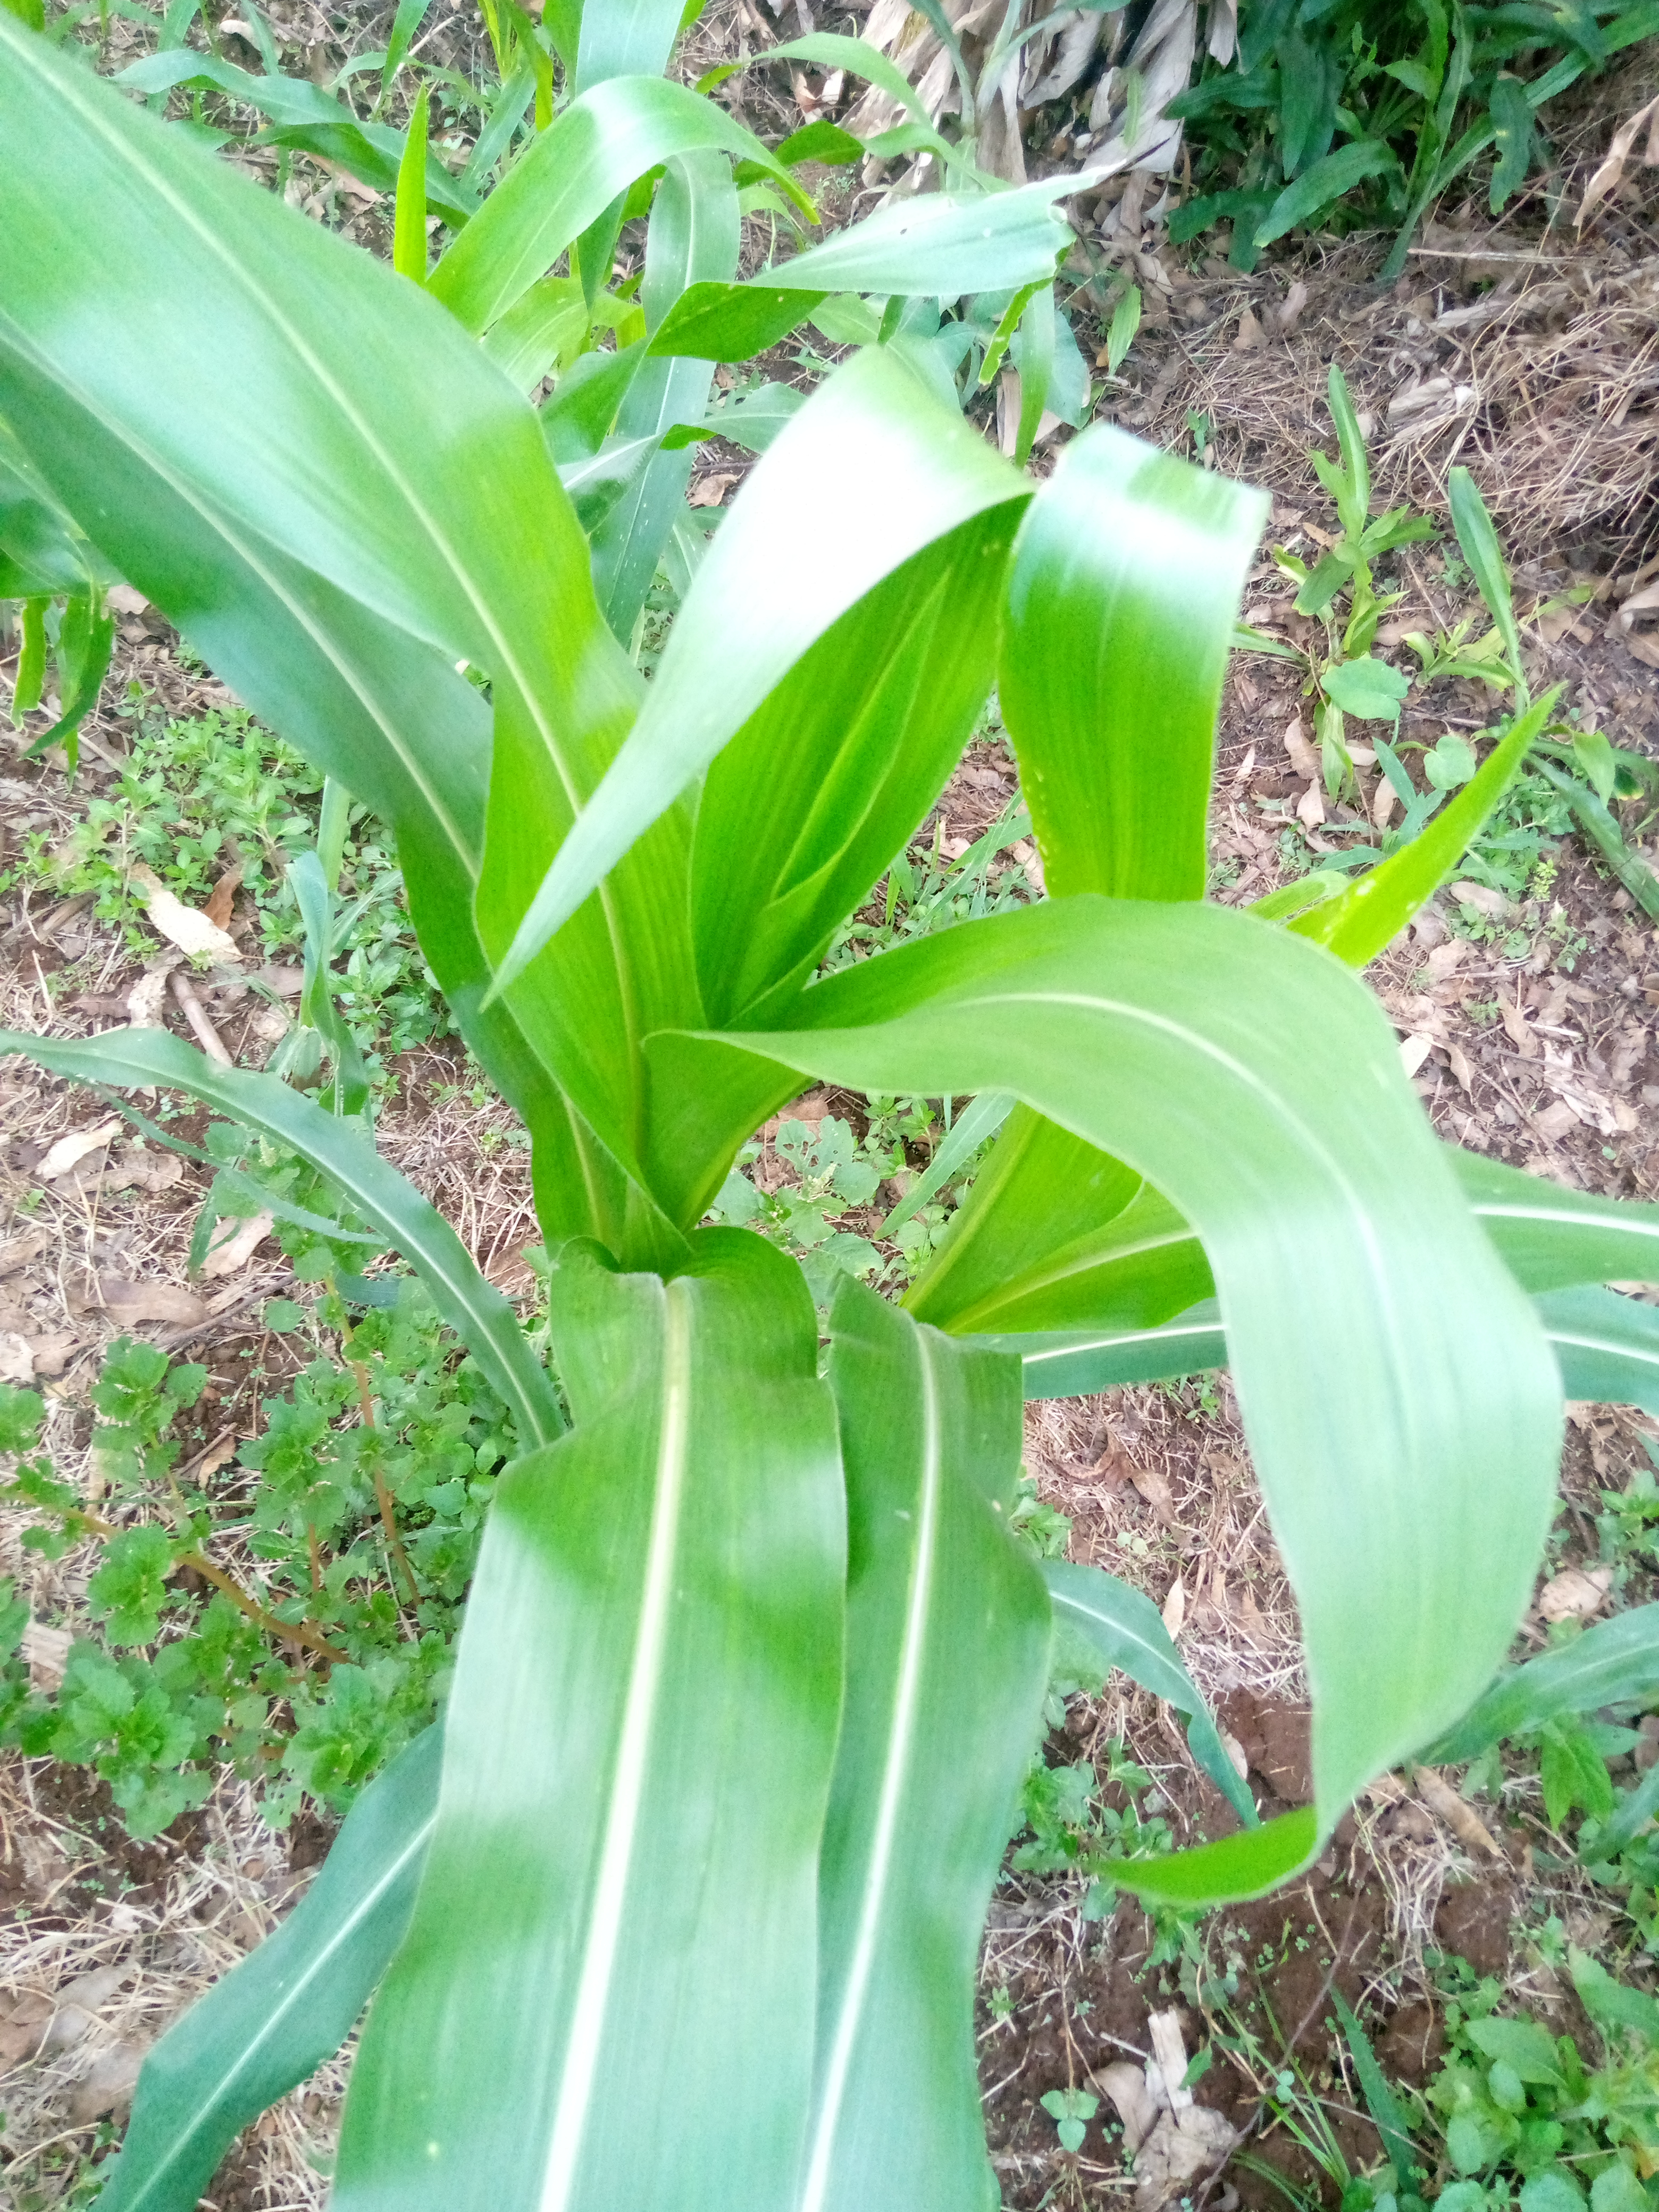
Label: healthy